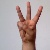
The image shows a hand gesture representing the letter 'W' in Indian Sign Language.